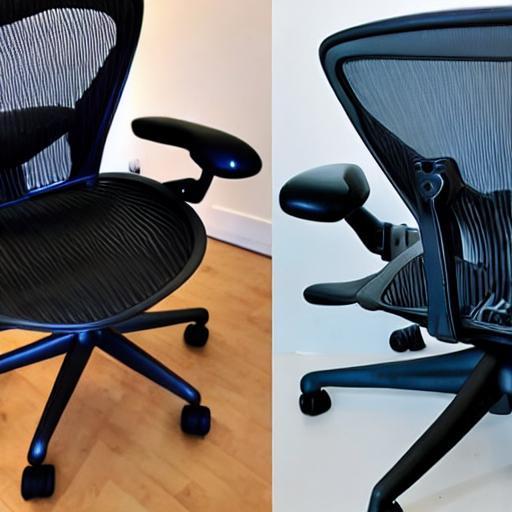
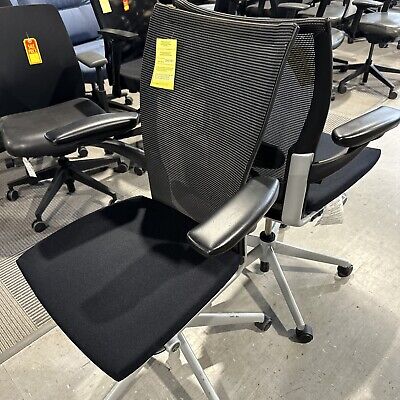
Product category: items_chair
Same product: no